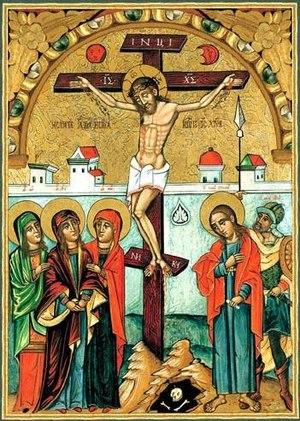
7 avril : date probable de la crucifixion de Jésus de Nazareth à Jérusalem sur ordre de Ponce Pilate, gouverneur romain de Judée. D'autres dates sont proposées.